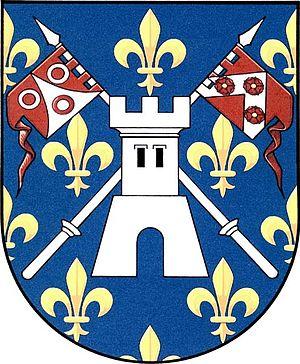
Velichov est une commune du district et de la région de Karlovy Vary, en République tchèque. Sa population s'élevait à 553 habitants en 2018.